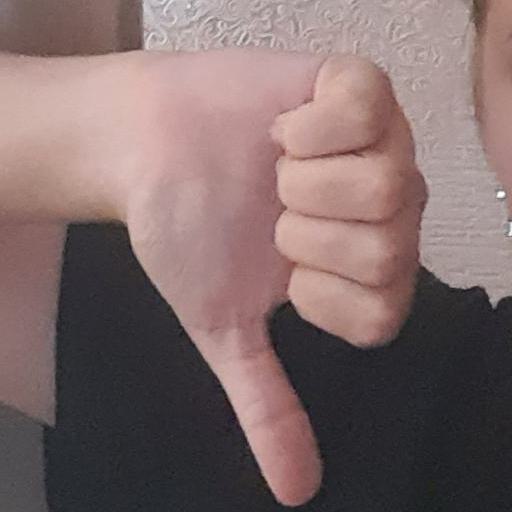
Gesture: dislike